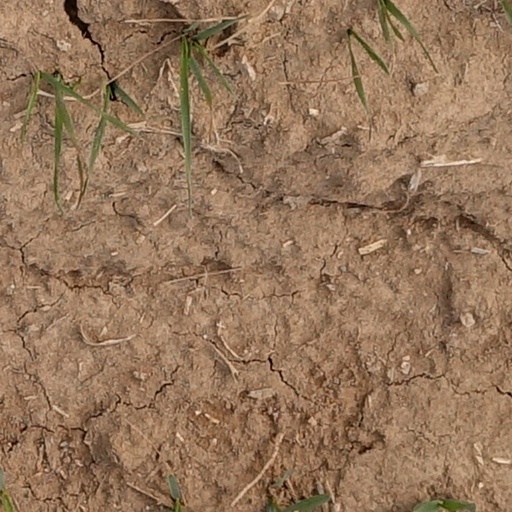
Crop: wheat